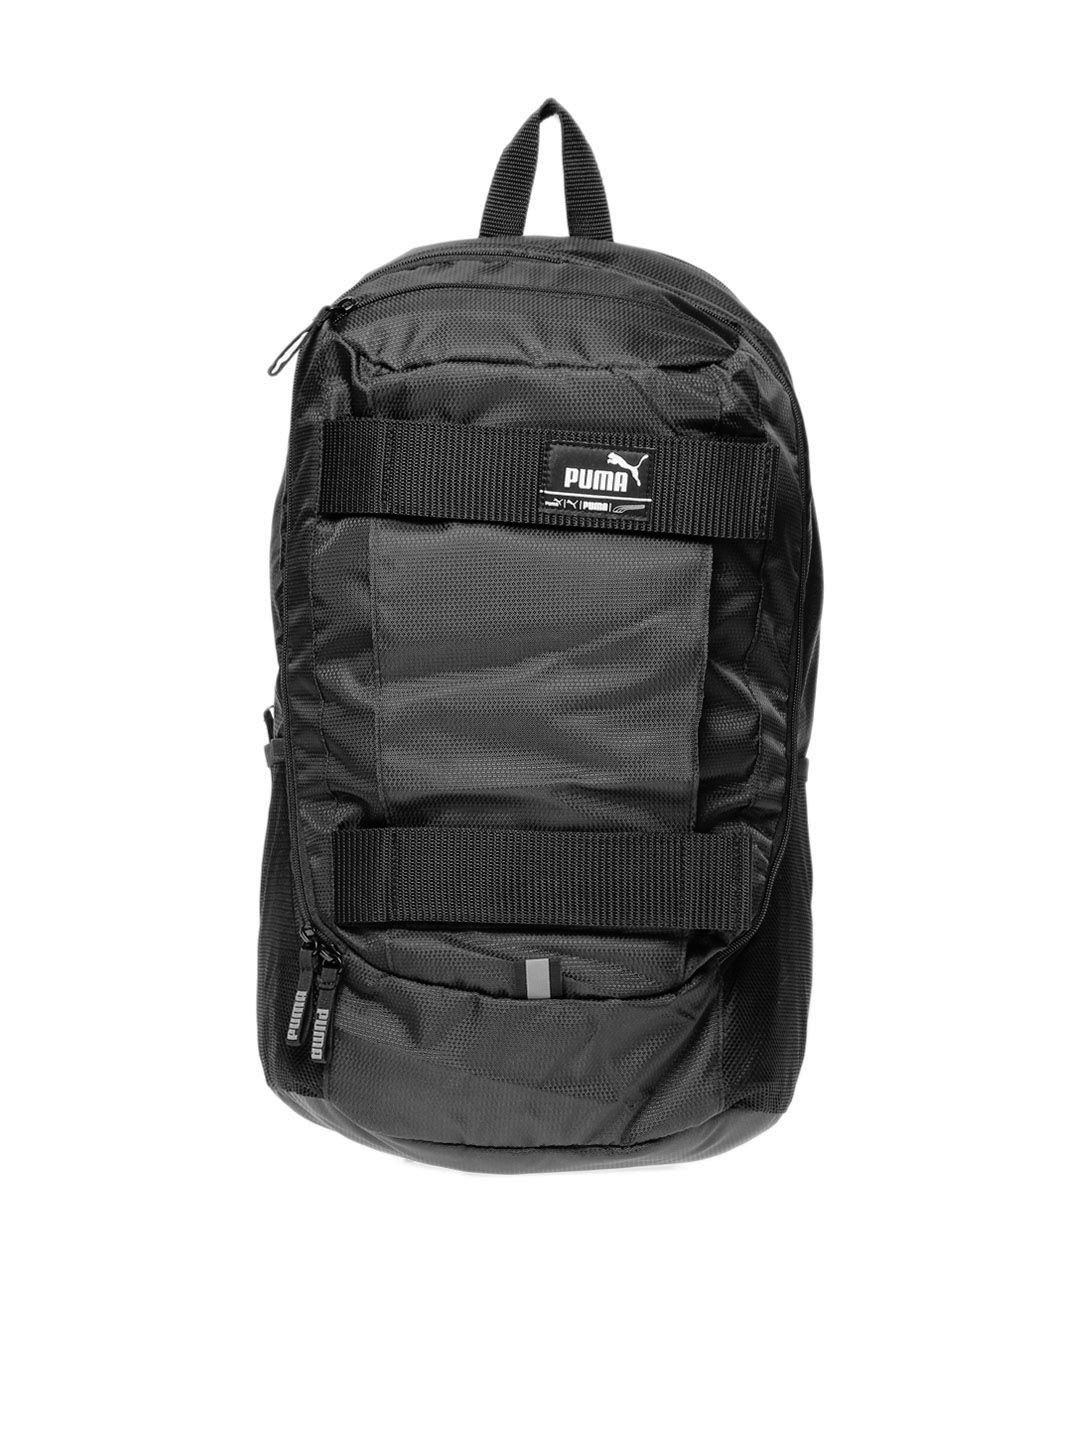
Puma Unisex Black Backpack
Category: Accessories / Bags / Backpacks
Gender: Unisex
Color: Black
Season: Summer 2012
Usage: Casual